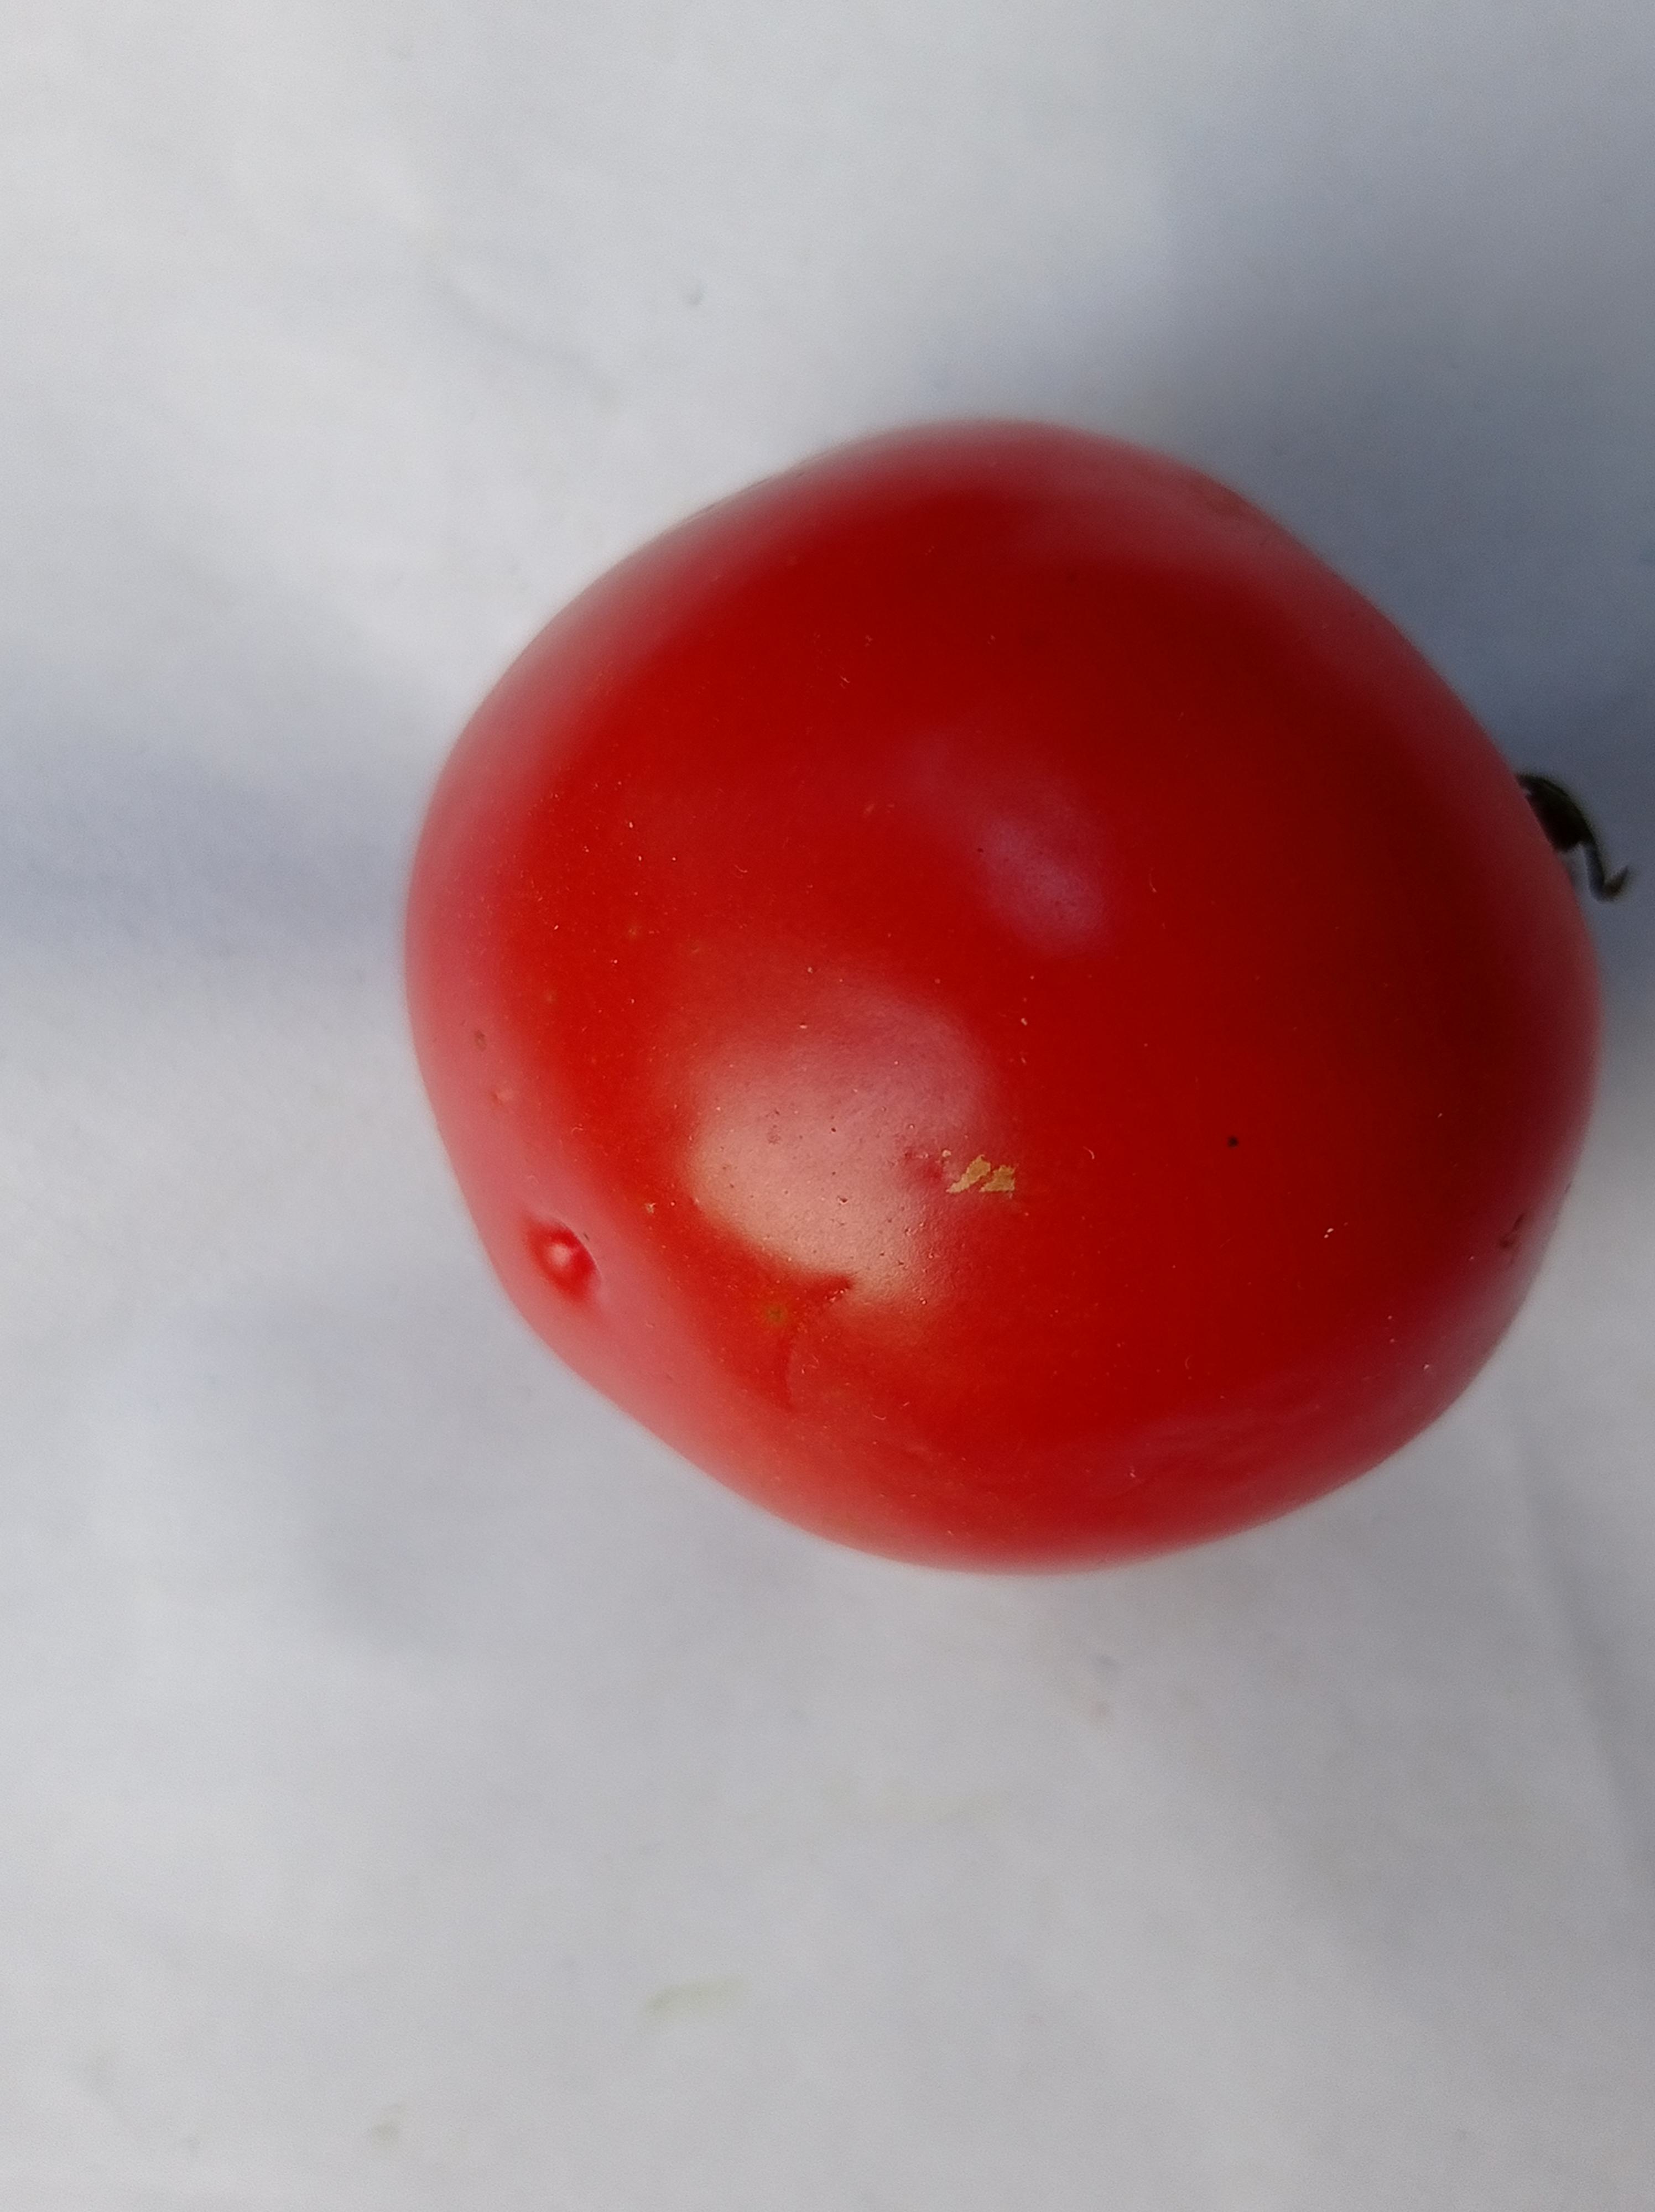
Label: Fresh